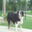
Label: cat